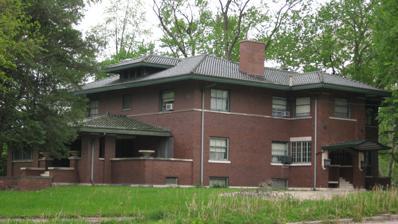
Building: Robert C. Graham House
Country: United States of America
Year built: 1912
Historic house in Indiana, United States United States historic place Robert C. Graham House U.S. National Register of Historic Places Robert C. Graham House, April 2011 Show map of Indiana Show map of the United States Location 101 W. Maple St., Washington, Indiana Coordinates 38°39′43″N 87°10′42″W / 38.66194°N 87.17833°W / 38.66194; -87.17833 Area 5 acres (2.0 ha) Built 1912 ( 1912 ) Architect Keith & Company Architectural style Prairie School NRHP reference No. 83000120 Added to NRHP March 16, 1983 Robert C. Graham House , also known as Mimi's House and the Kelly-Graham House , is a historic home located at Washington , Daviess County, Indiana .  It was built in 1912, and is a large two-story, Prairie School style glazed red brick dwelling.  It has a low pitched hipped roof with wide overhanging eaves and covered with green Spanish tile.  Its porches feature mosaic tile floors.  From 1918 to 1967, it was the home of automobile manufacturer Robert C. Graham (1885-1967). It was added to the National Register of Historic Places in 1983. In 1989, a historical marker was erected 101 W. Maple & NW 1st Streets, Washington. References